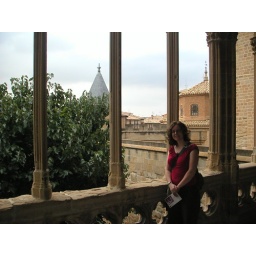
The mulberry tree is a national monument and was allegedly planted 500 years ago by King Carlos III